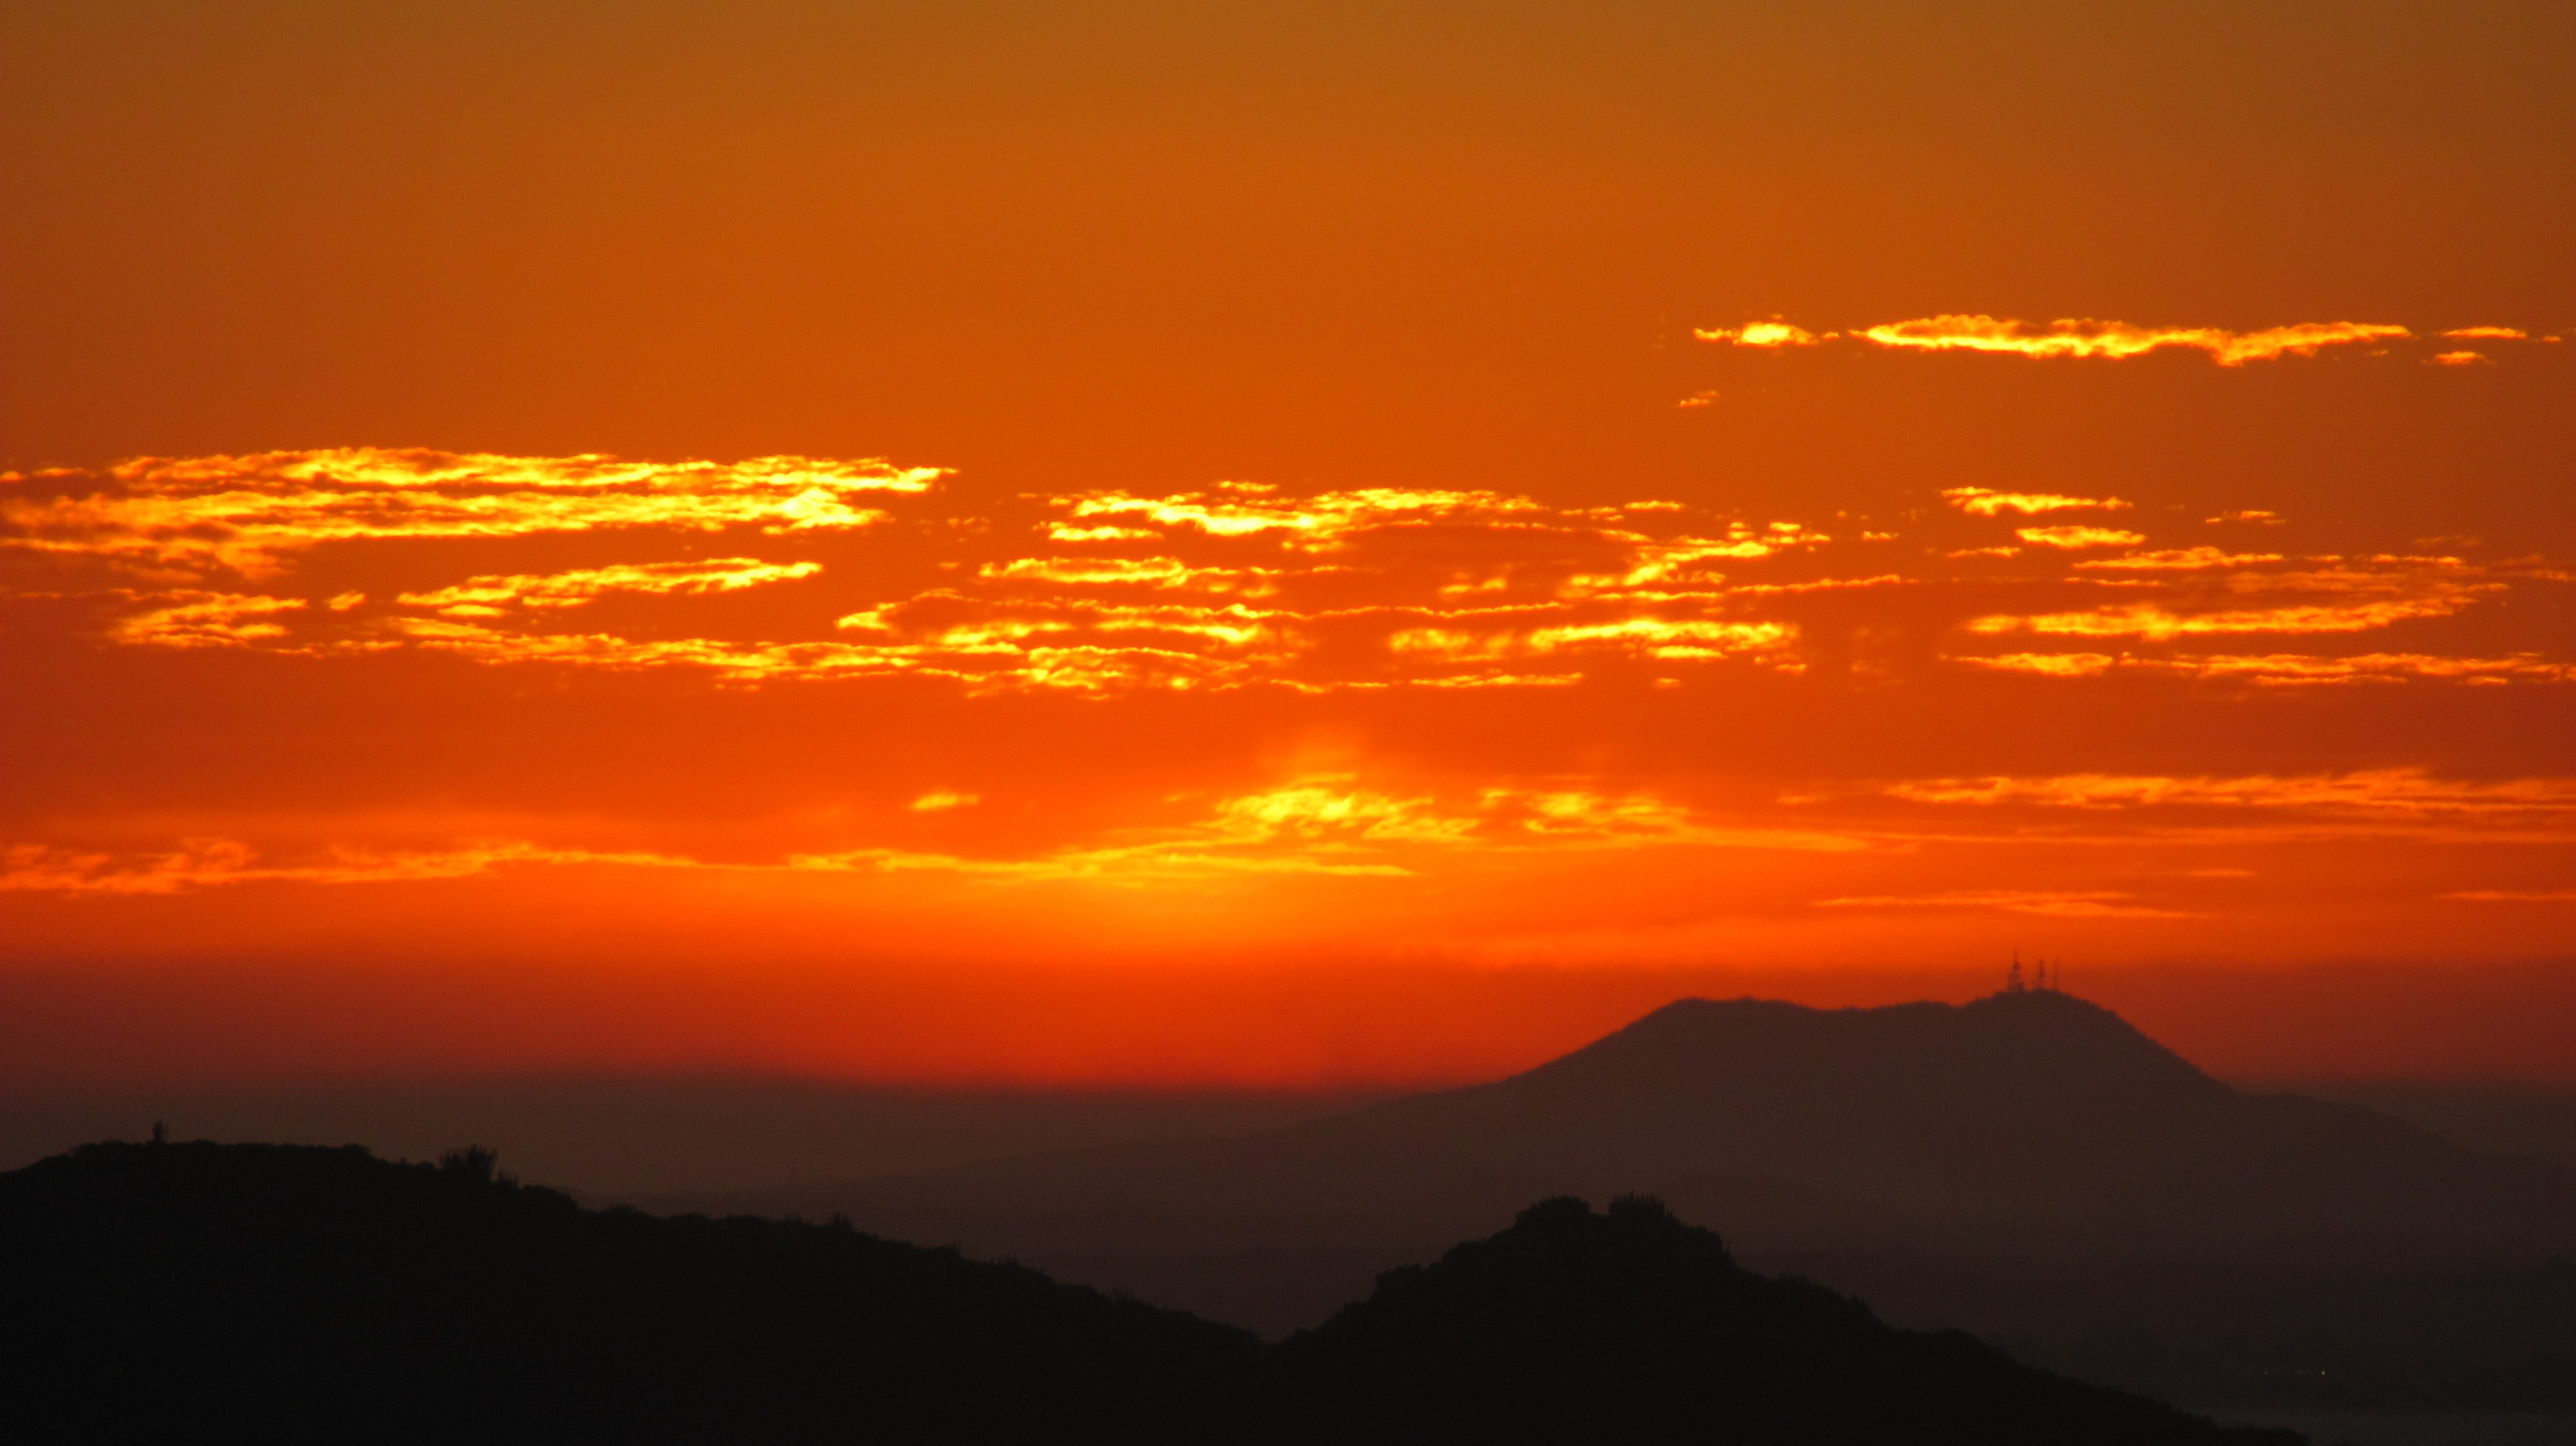
nature, horizon, mountain, cloud, sky, sun, sunrise, sunset, morning, hill, dawn, atmosphere, summer, dusk, evening, clouds, beauty, afternoon, eventide, firmament, afterglow, red sky at morning, goias